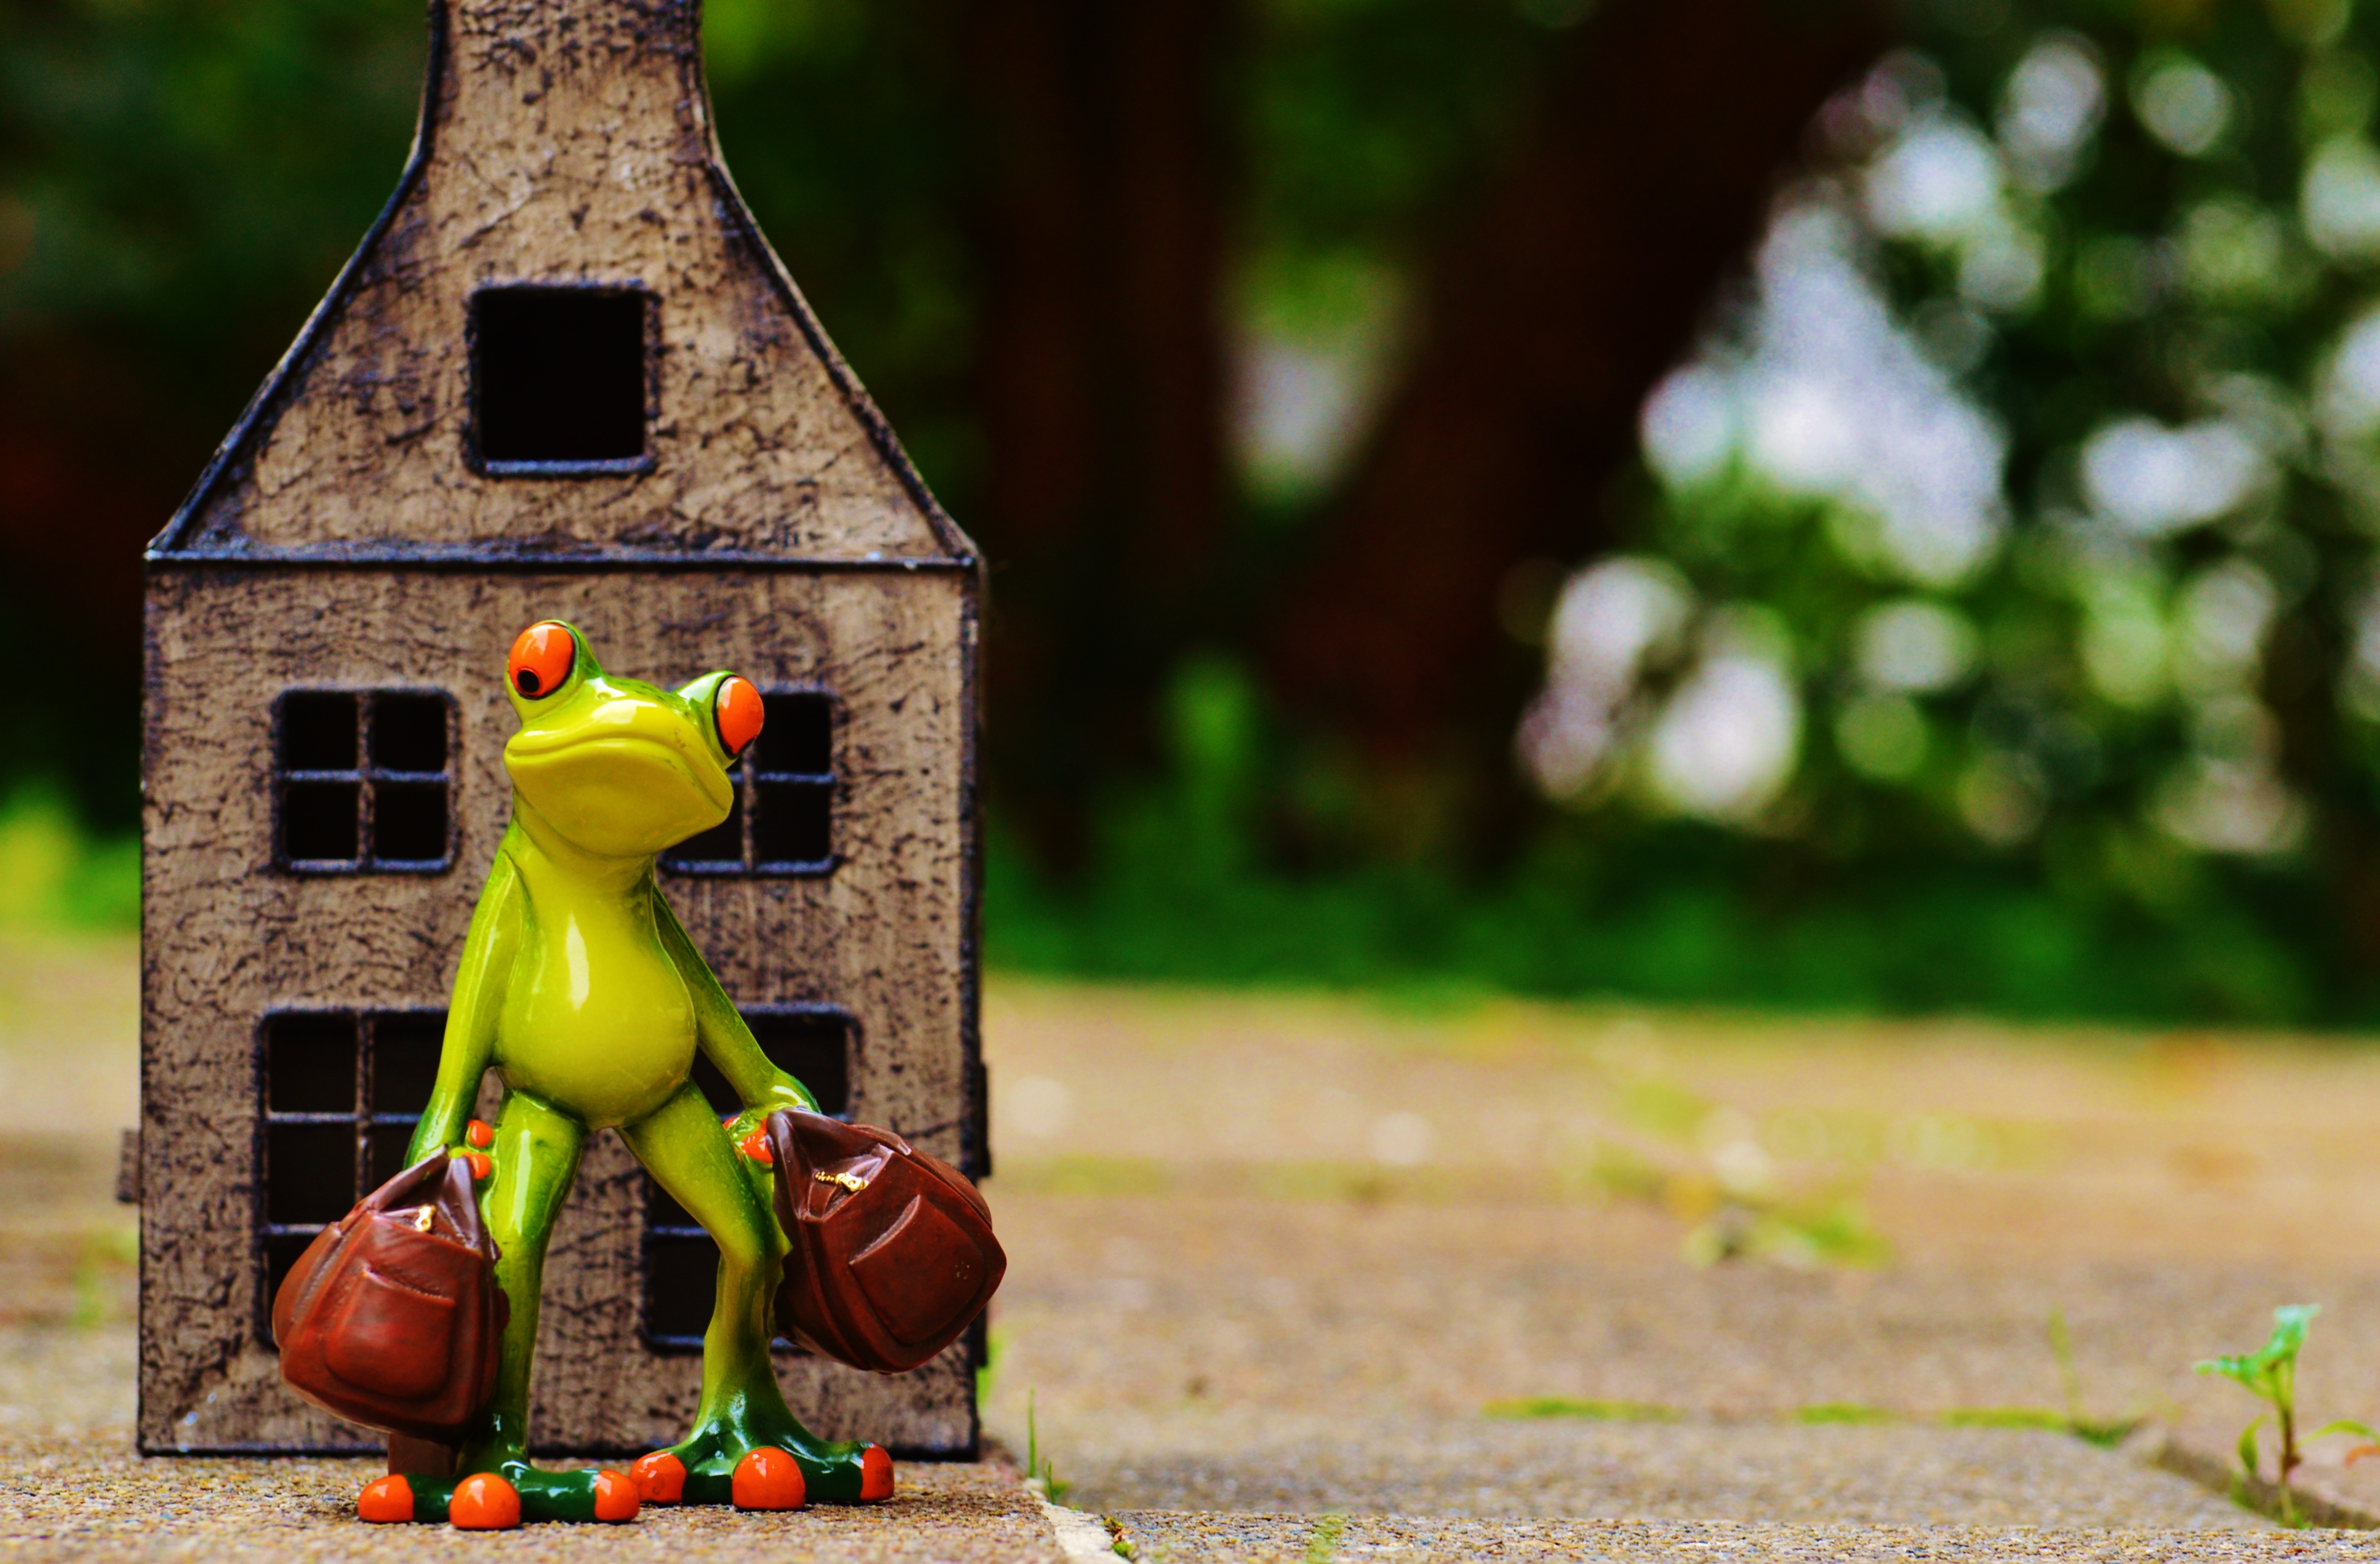
sweet, animal, cute, travel, green, autumn, holiday, frog, toy, luggage, fun, figure, funny, humor, farewell, on the go, go away, holdall, new beginning, time to go